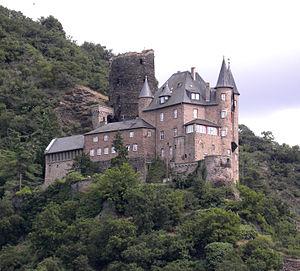
L'Orgue du diable est la septième histoire de la série Yoko Tsuno de Roger Leloup. Elle est publiée pour la première fois du nᵒ 1767 au nᵒ 1793 du journal Spirou, puis en album en 1973.